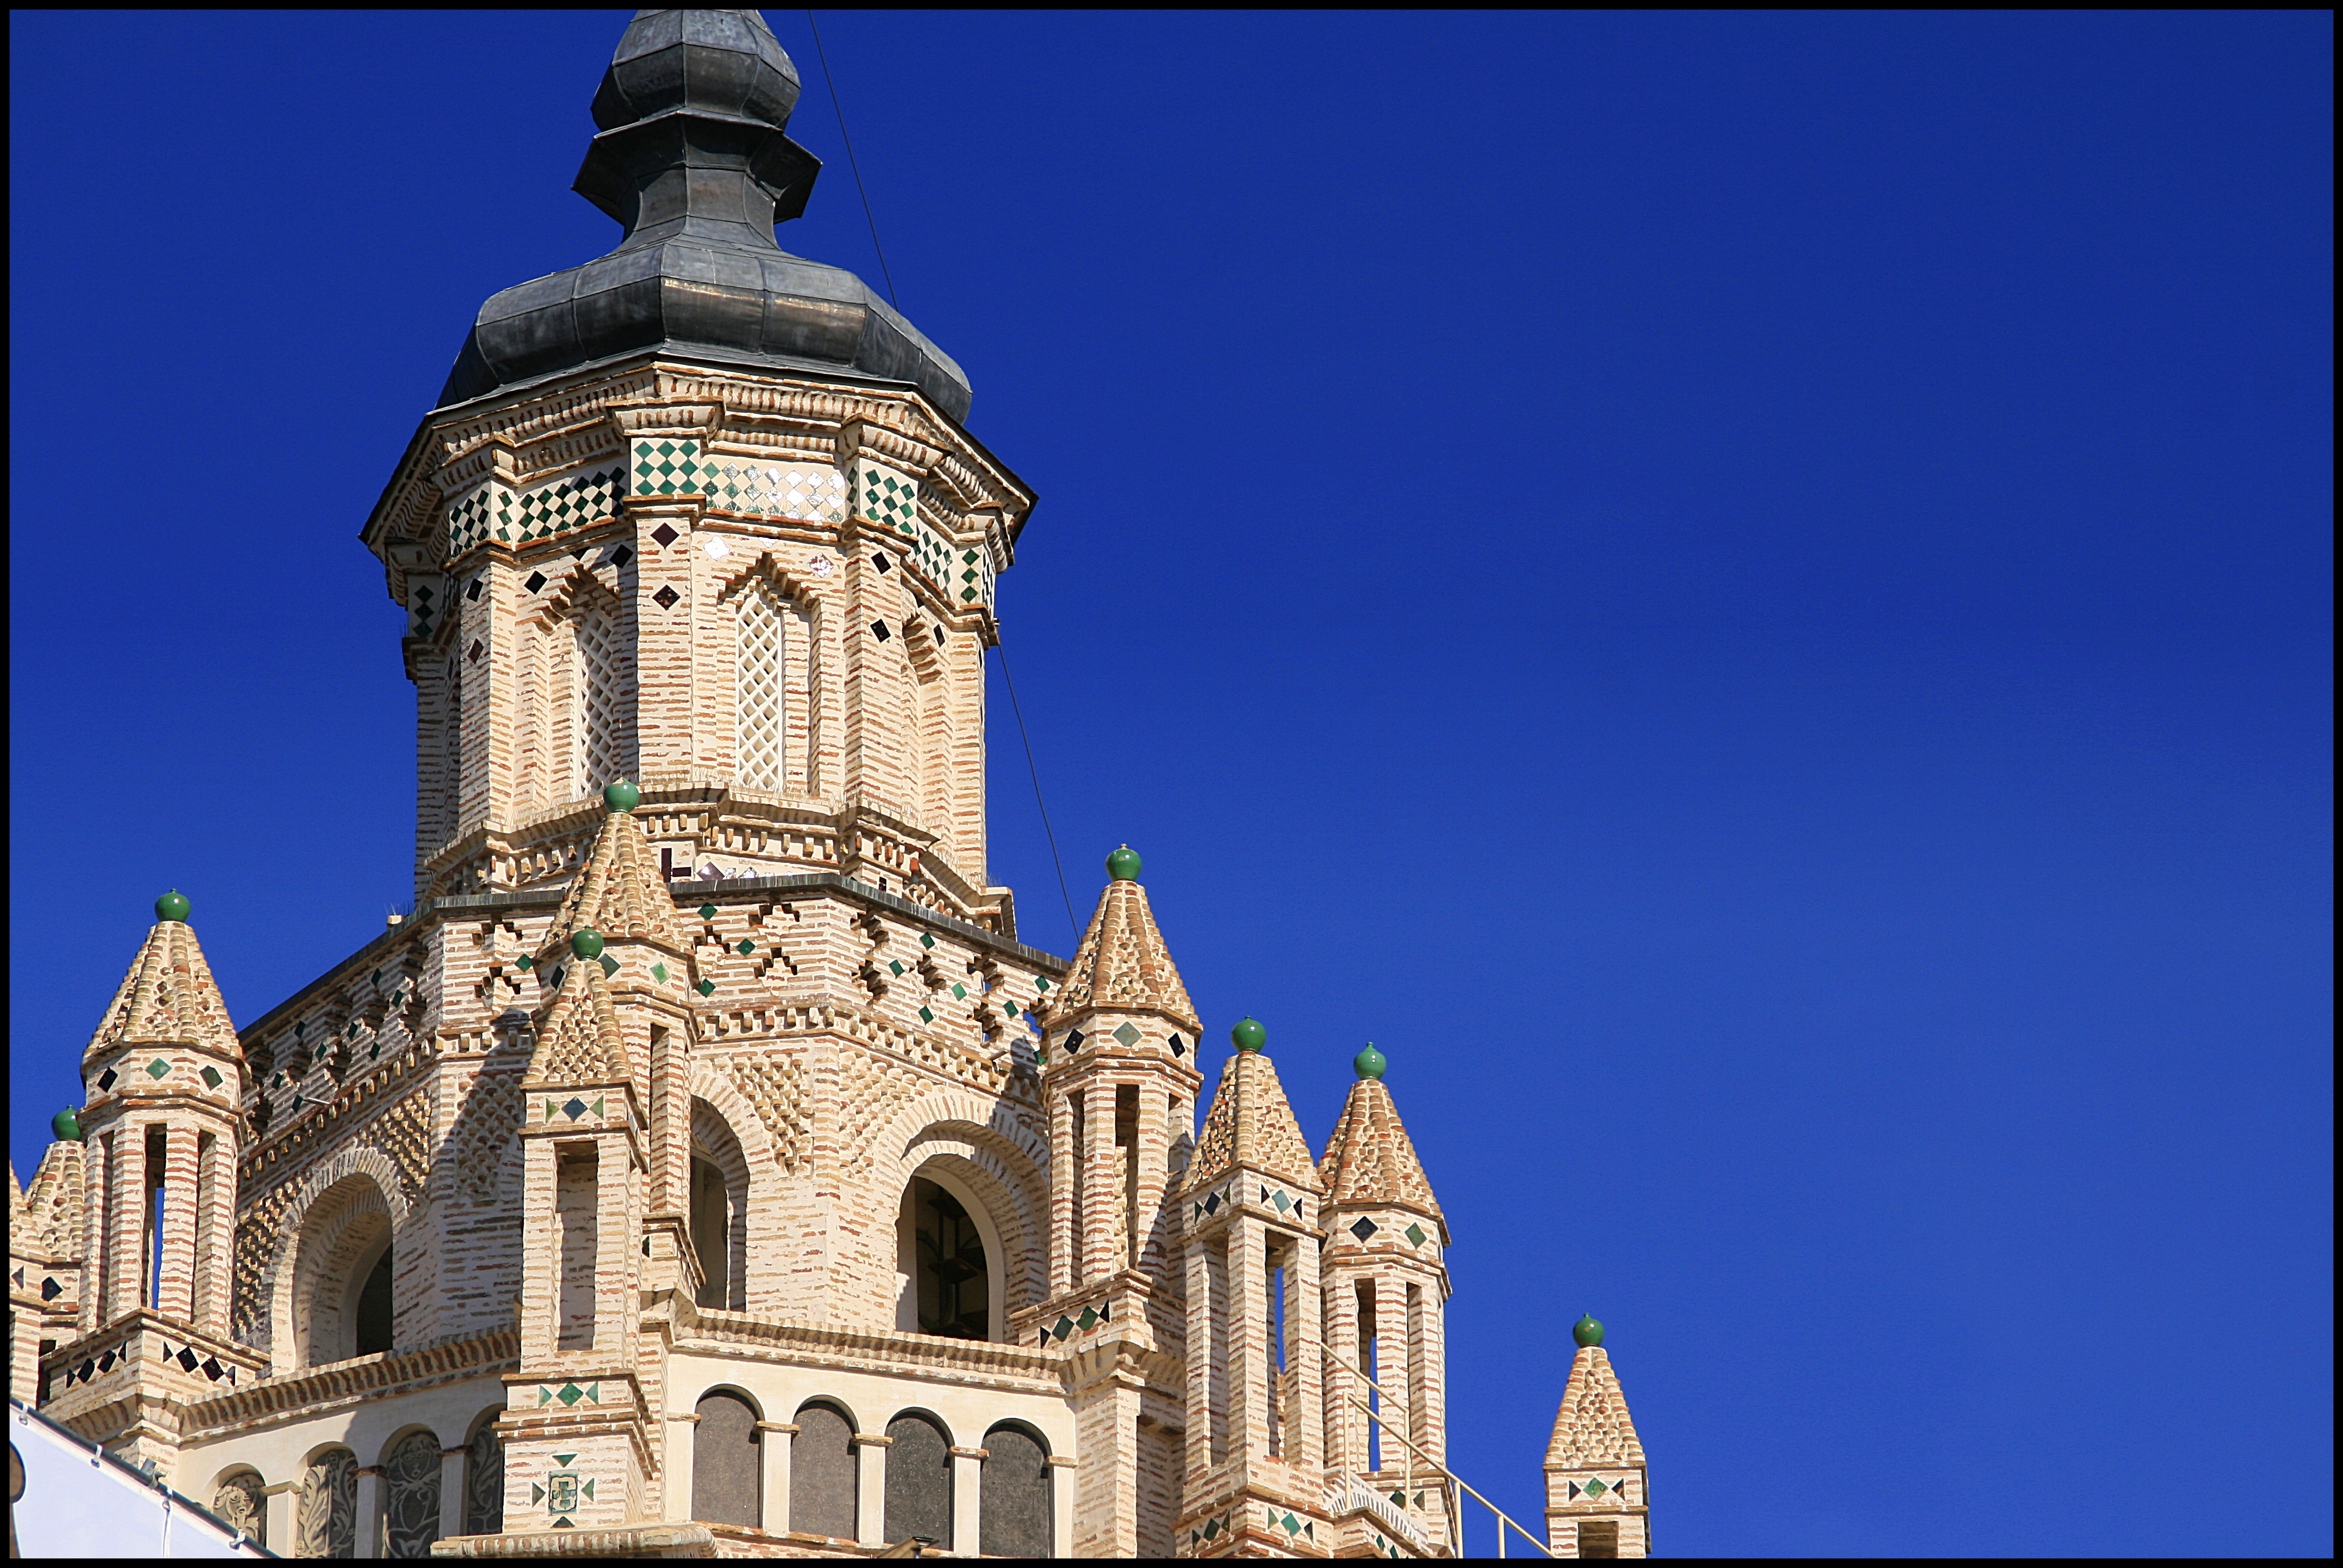
building, tower, landmark, church, cathedral, place of worship, bell tower, spire, steeple, aragon, tarazona, zaragoza, basilica, dome, byzantine architecture